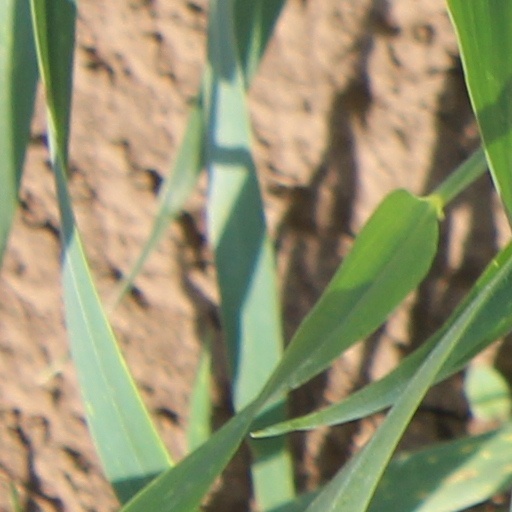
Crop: wheat